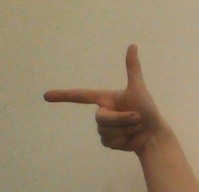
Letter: yaa